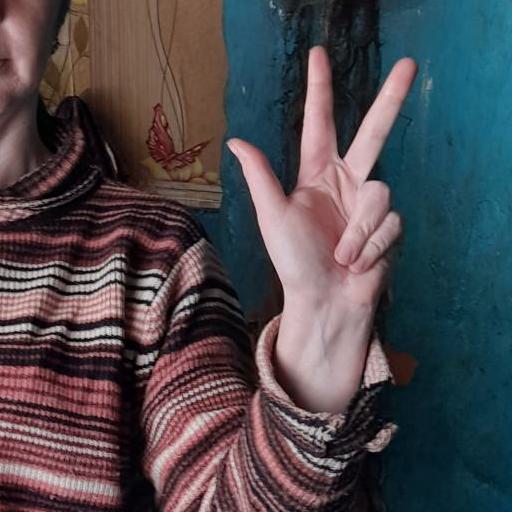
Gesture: three2